Emplastus

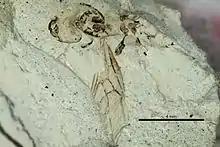
"E. britannicus" (""E. emeryi"" holotype)

Females of "E. britannicus" range between with a forewing length between . The head is broader than it is long, giving a rectangular outline, and like "E. antiquus" of Radoboj it has a convex curve to the rear head margin. While Emery in his description asserted the mandibles to have a smooth margin, further specimens have shown that the robust mandibles have several blunt teeth on the chewing margin. The legs are usually short and thick. The petiole flared in width being up to three times as wide across as it is from front to back. The gaster is typically oval in outline. Males are smaller, at only approximately in length for the few described specimens. They have a small head, with similar mandibles to the females, and likewise similar short antenna scapes. Unlike the females, the legs of the males are long and fairly thin.